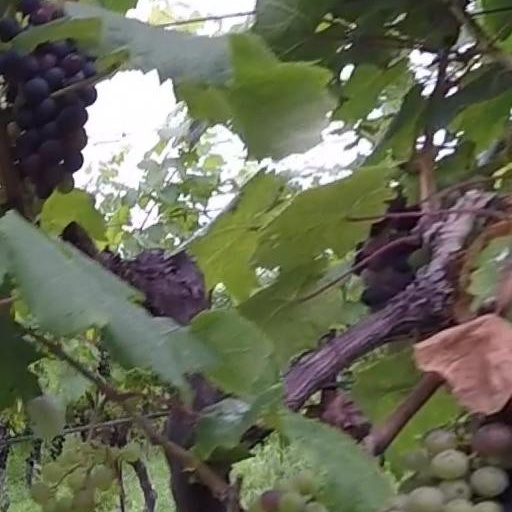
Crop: grape